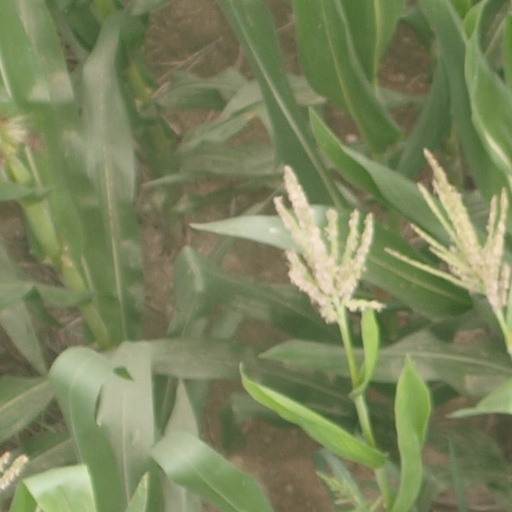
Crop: maize; corn